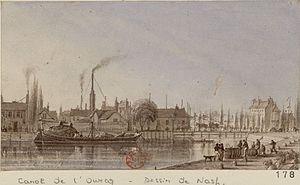
vue du canal de l'Ourcq
Du nom du directeur général des ponts et chaussés et des mines sous la Restauration, Louis Becquey, le plan Becquey vise à doter la France d’un système de voies navigables modernisé et articulé. Tirant parti des acquis de la Révolution et de l’Empire dans la construction d’un État moderne, ce plan s’inscrit dans une démarche globale de consolidation du pays unifié en une « économie-nation » capable, à terme, d’affronter la concurrence internationale selon les principes, en vogue à l’époque, du libéralisme. Dans ses nouvelles frontières et consécutivement à la perte des centres industriels d’Outre-quiévrain, la France, pour affronter la concurrence de l’Angleterre, doit moderniser son appareil productif en facilitant les moyens de transports pour mettre en relation l’ensemble des régions et abaisser les prix par le jeu de la concurrence interne tout en assurant aux industriels une protection douanière sélective et temporaire pour leur permettre de retrouver des coûts compétitifs avant de réintégrer l’« économie-monde ».